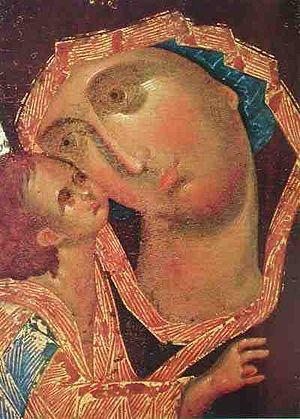
La Vierge du Don ou Notre-Dame du Don est une icône de la Vierge Marie, avec son fils Jésus dans les bras. C'est une représentation orthodoxe de la Mère de Dieu de type Éléousa aux yeux tristes et pleins d'amour pour son fils. C'est une des variantes les plus lyriques de la Vierge de Vladimir. Sur l'envers de celle-ci figure une autre icône représentant la Dormition de la Vierge.
Les icônes russes postmongoles sont celles qui sont produites en Russie à partir du milieu du XIIIᵉ siècle et durant les siècles qui suivent, malgré la dévastation subie entre 1227 et 1240 du fait de la Horde d'or mongole. La Russie ne sera libérée de cette Horde d'or, qu'à la fin du XVᵉ siècle, en 1480, par Ivan III, grand prince de Vladimir et de Moscou. Il ne faut toutefois pas creuser un fossé entre les œuvres pré-mongoles et celles de la période postmongole. Après, comme avant l'invasion mongole, Novgorod et les autres écoles russes continuent à puiser à la source de l'art byzantin.